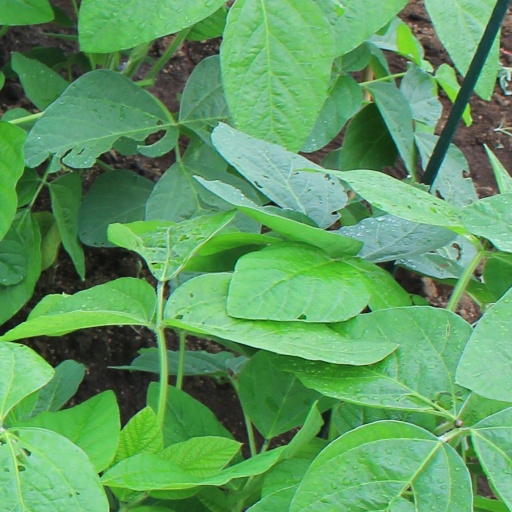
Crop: soybean